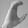
ASL letter: C